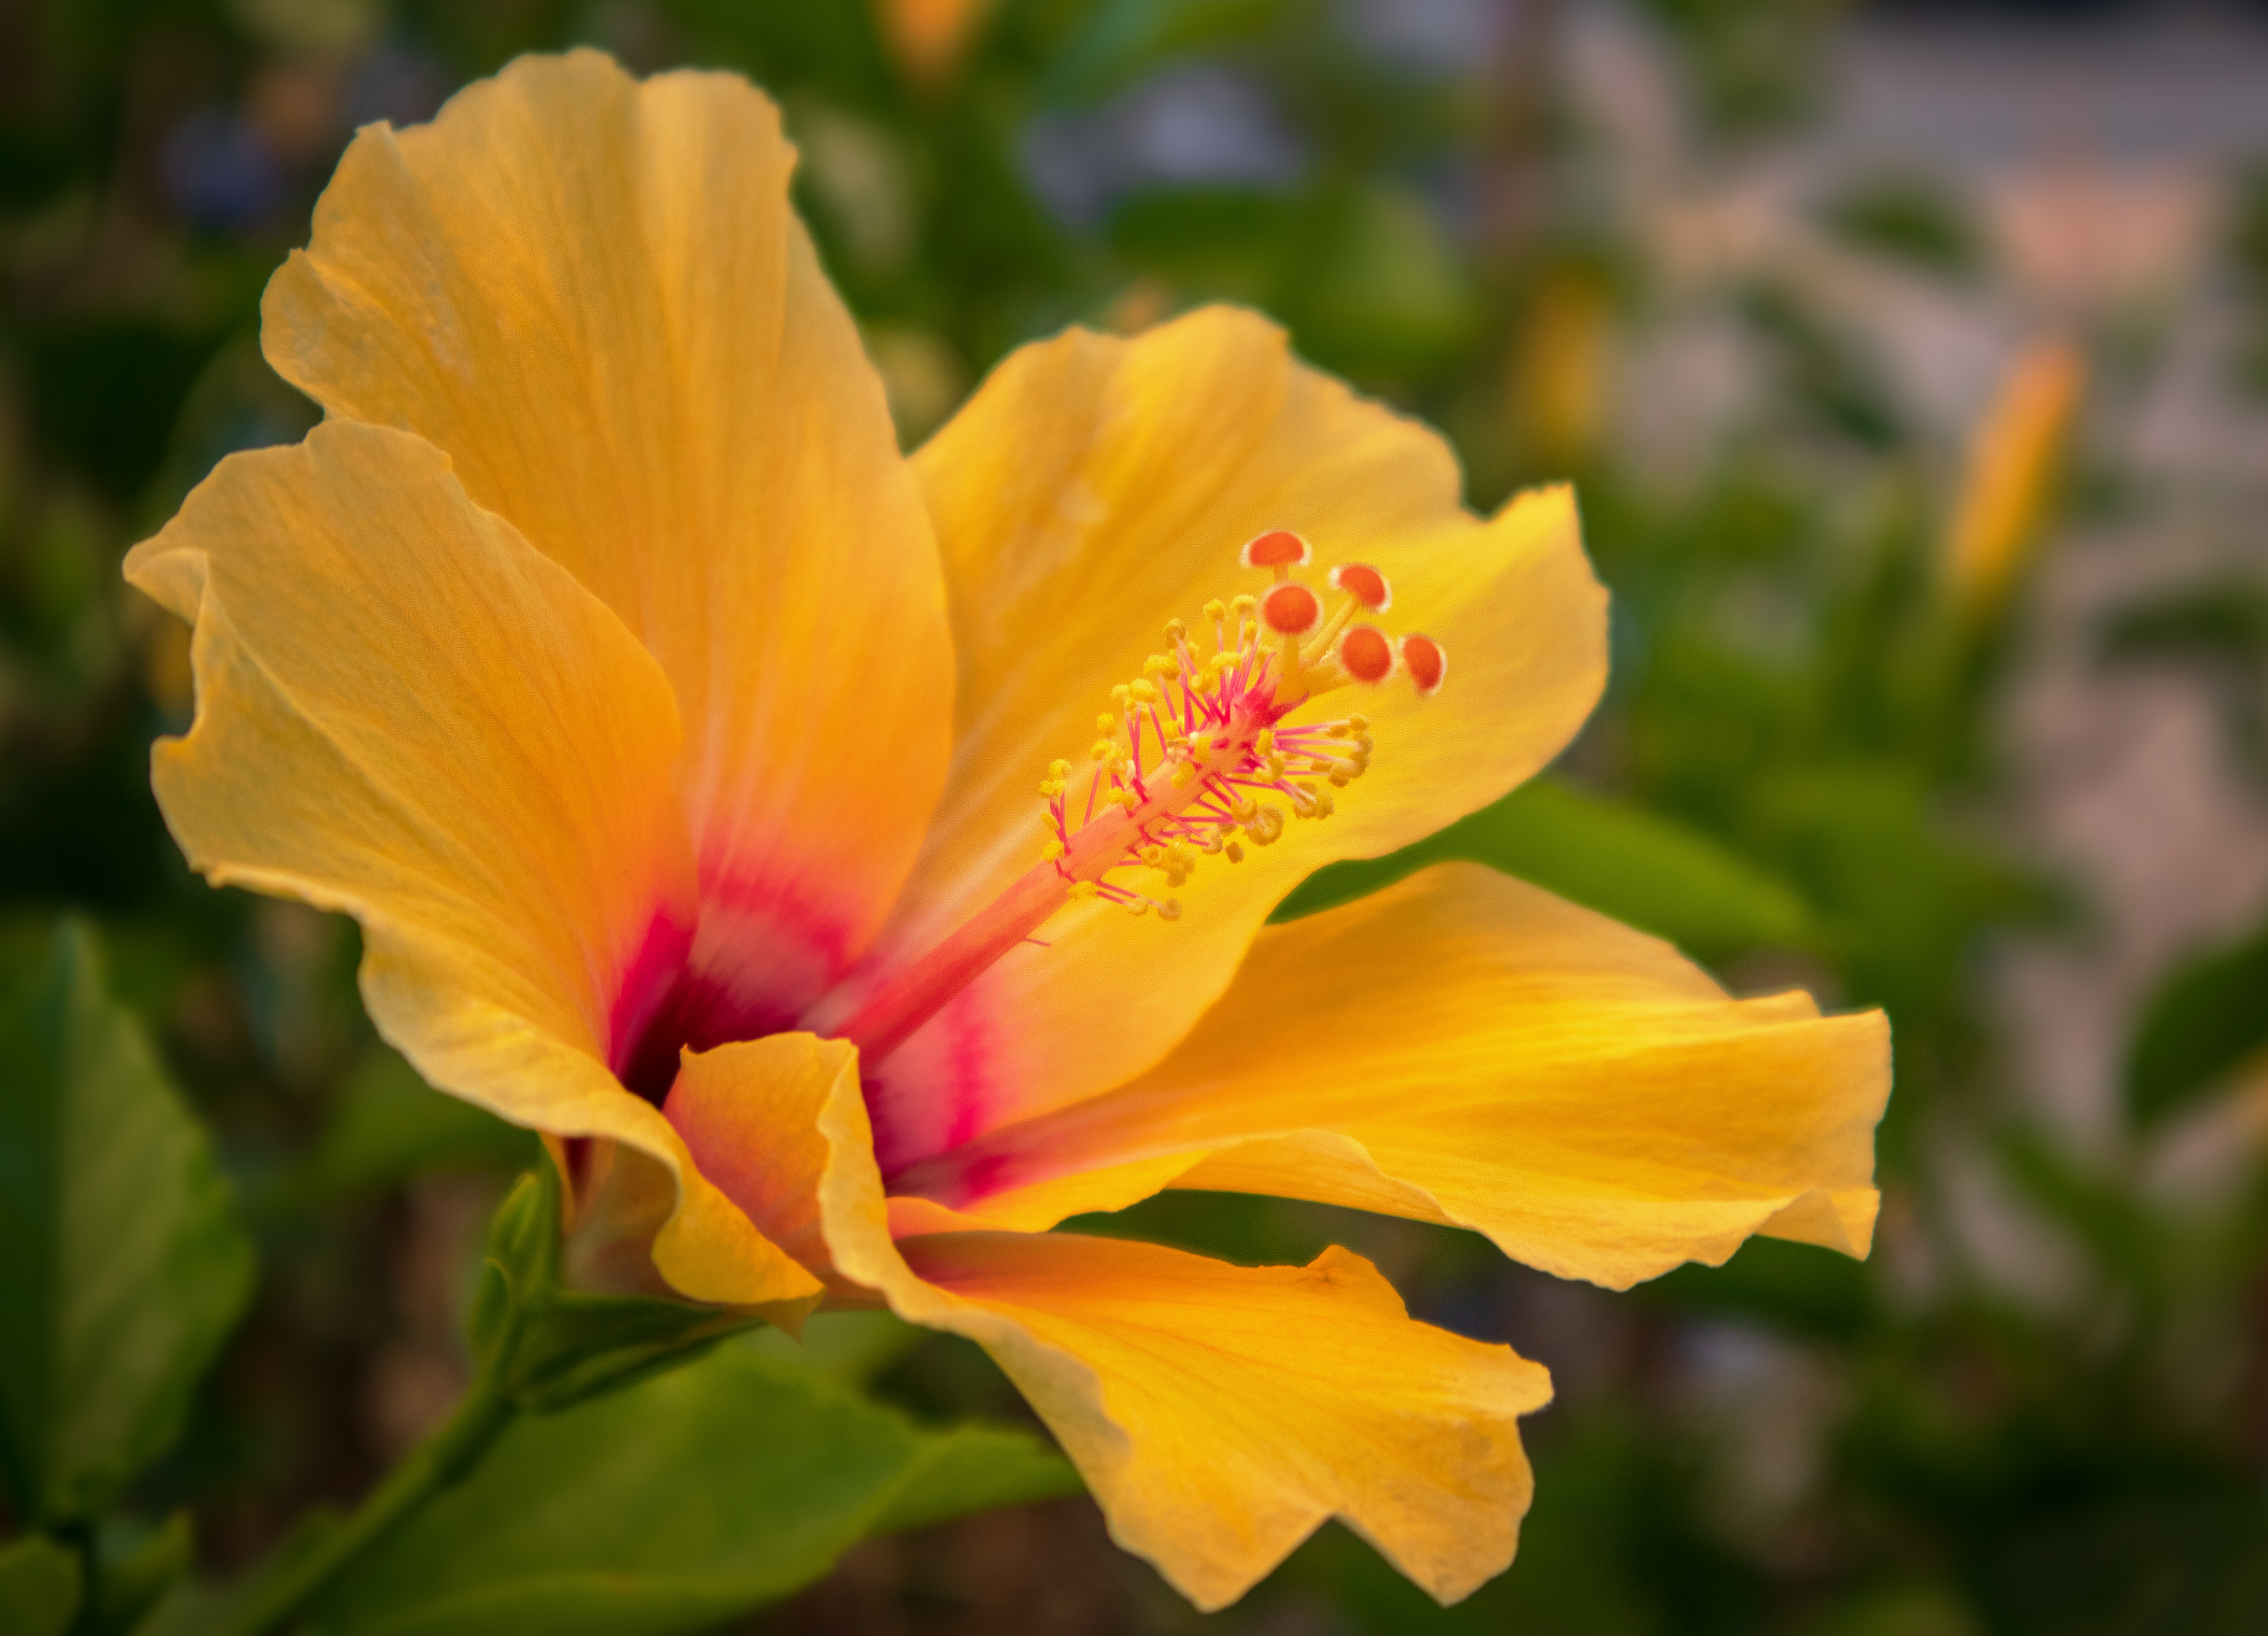
yellow, hibiscus, flower, plant, petal, Hawaiian hibiscus, chinese hibiscus, herbaceous plant, flowering plant, annual plant, terrestrial plant, peach, pollen, macro photography, wildflower, malvales, china rose, plant stem, four o clock family, mallow family